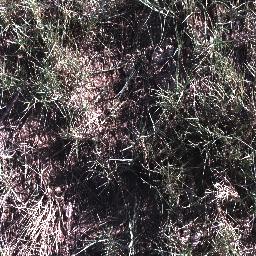
Label: negative